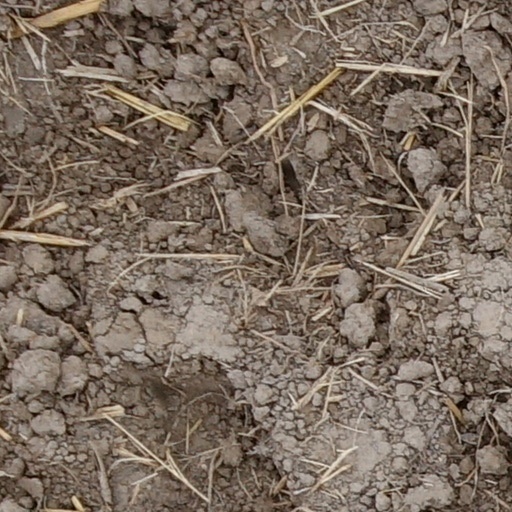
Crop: wheat